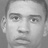
Emotion: neutral